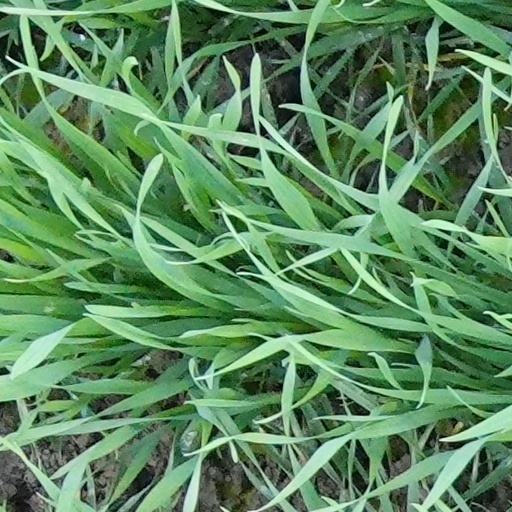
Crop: wheat